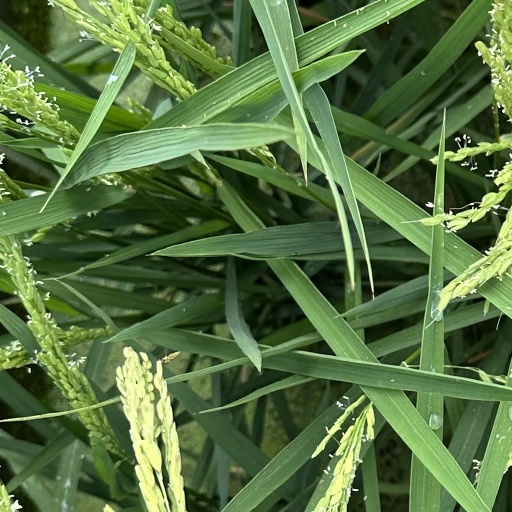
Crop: rice